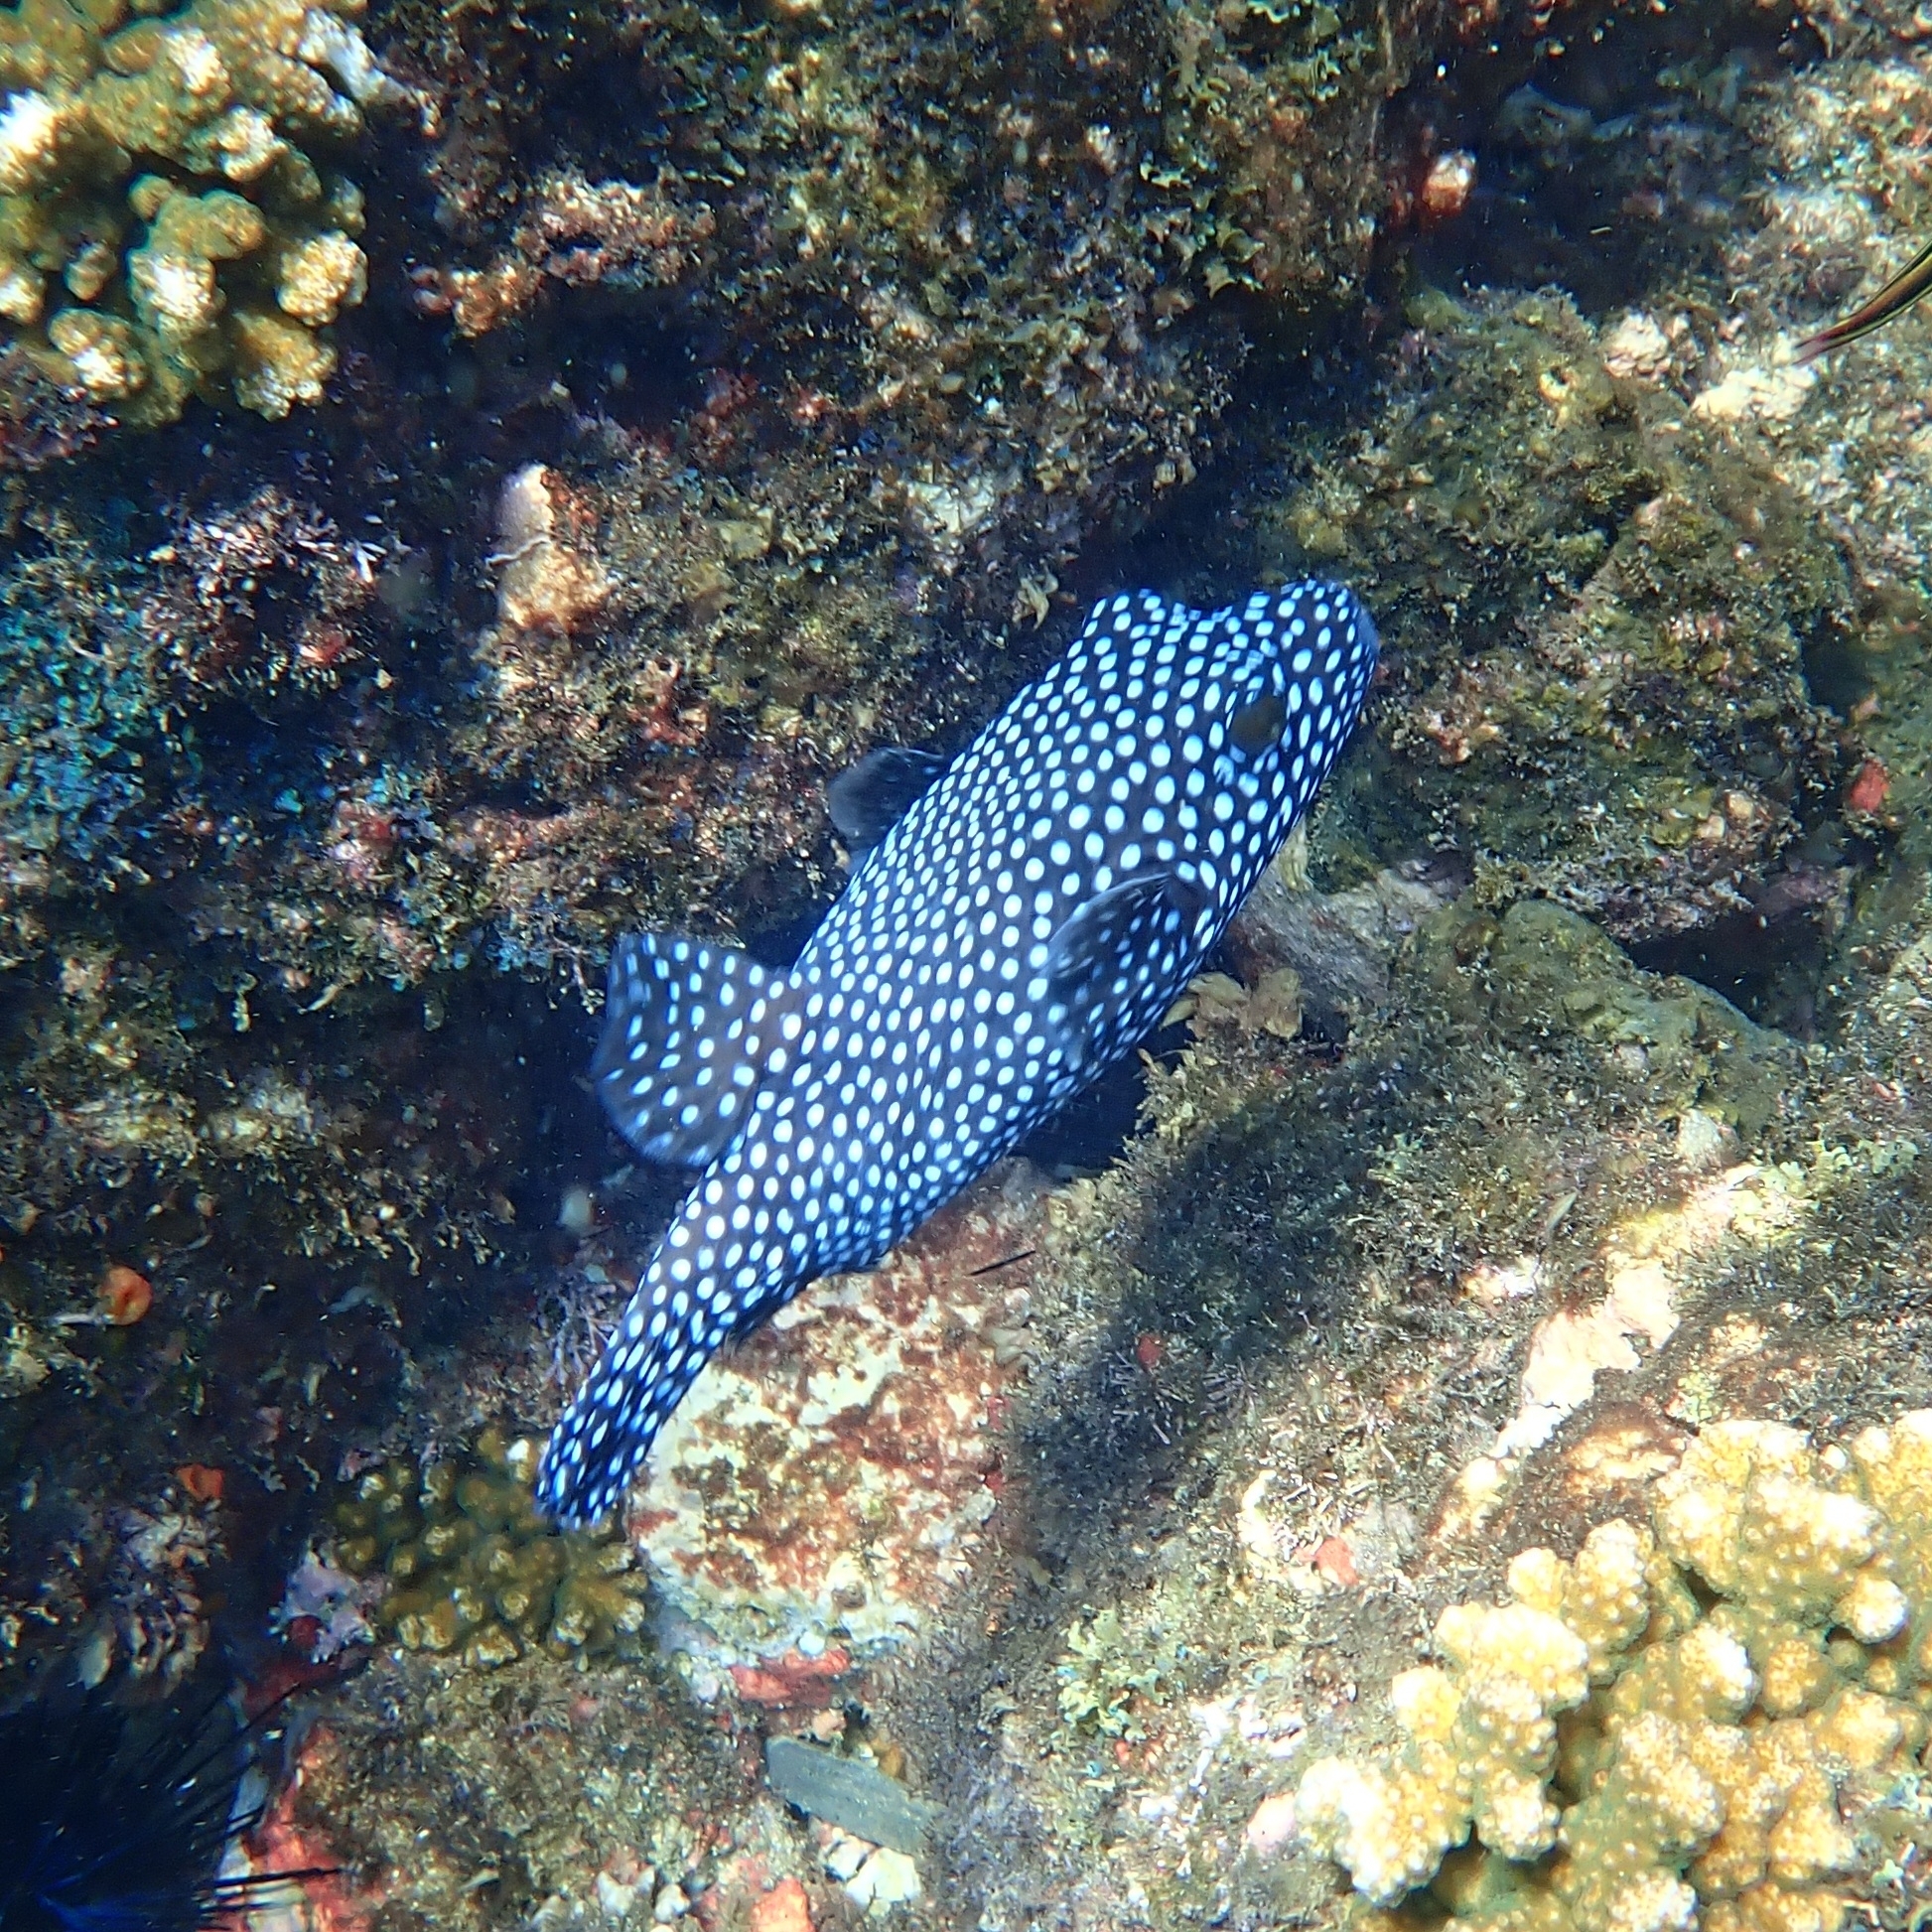
Arothron meleagris (Guineafowl Puffer)